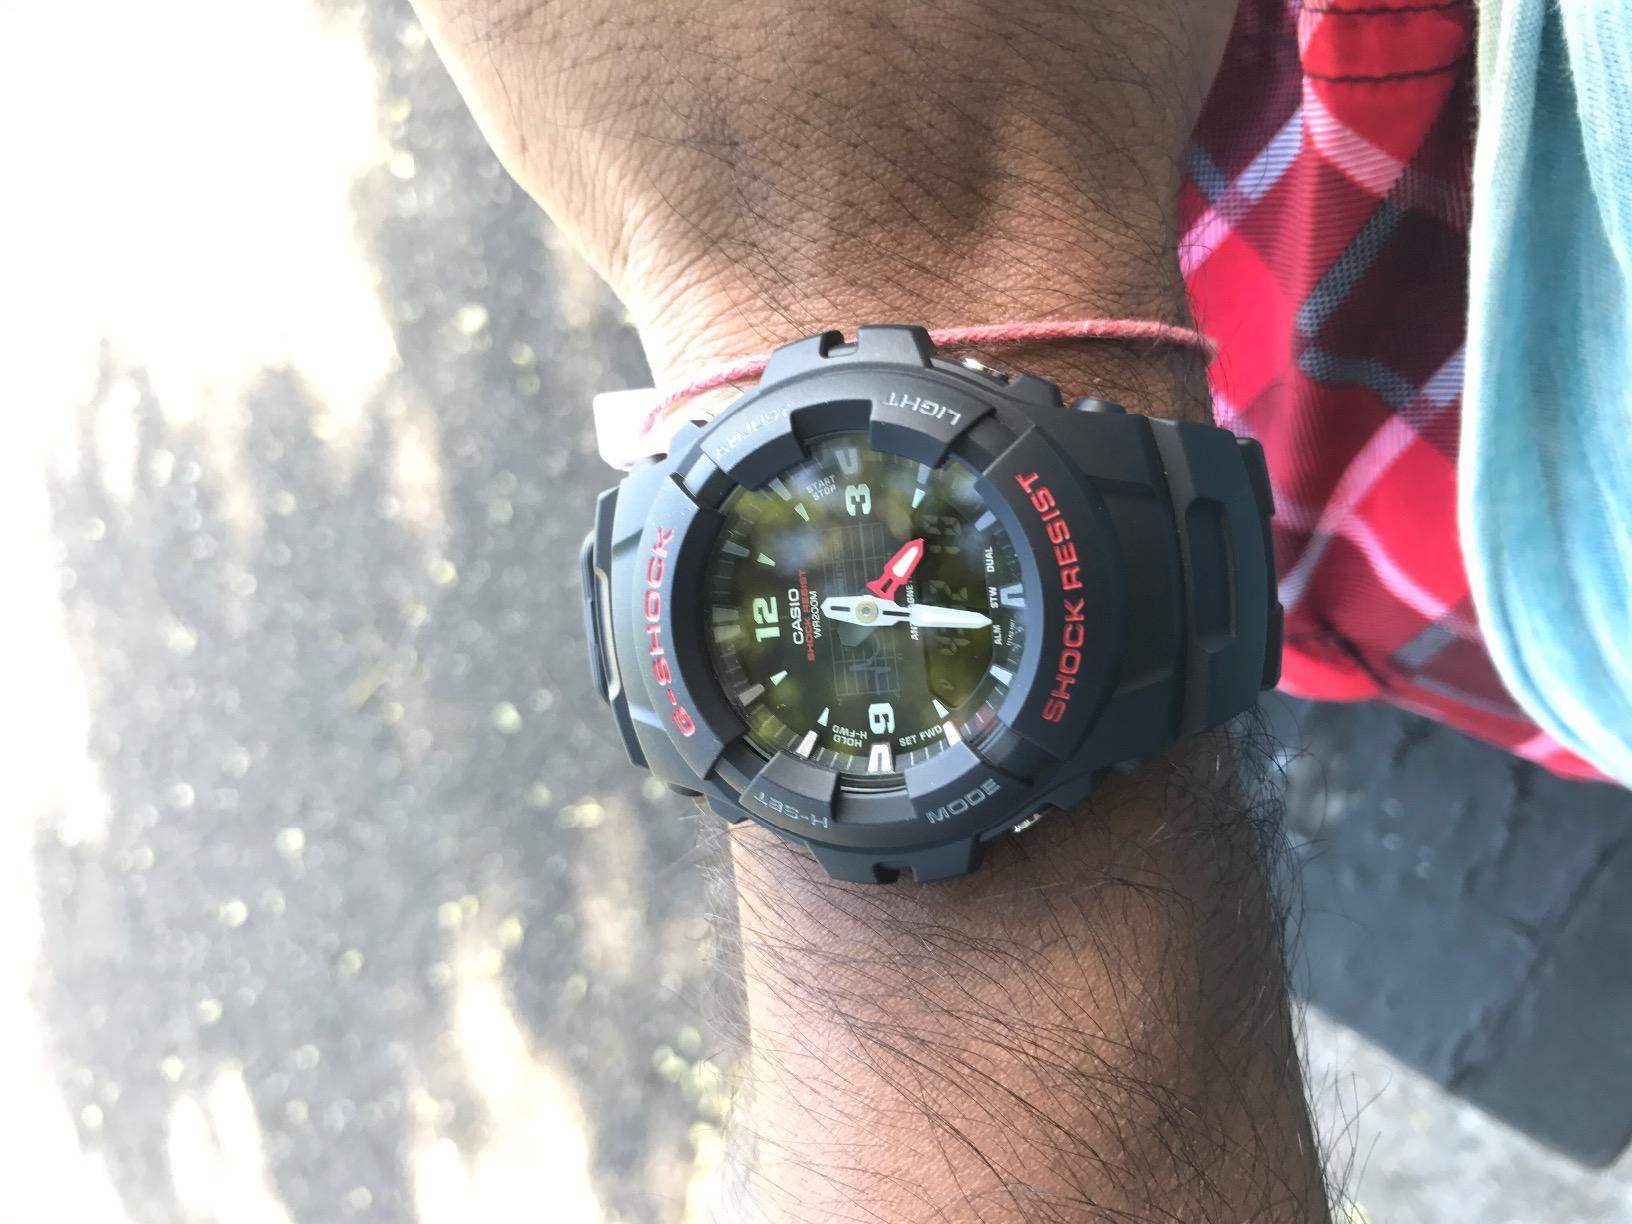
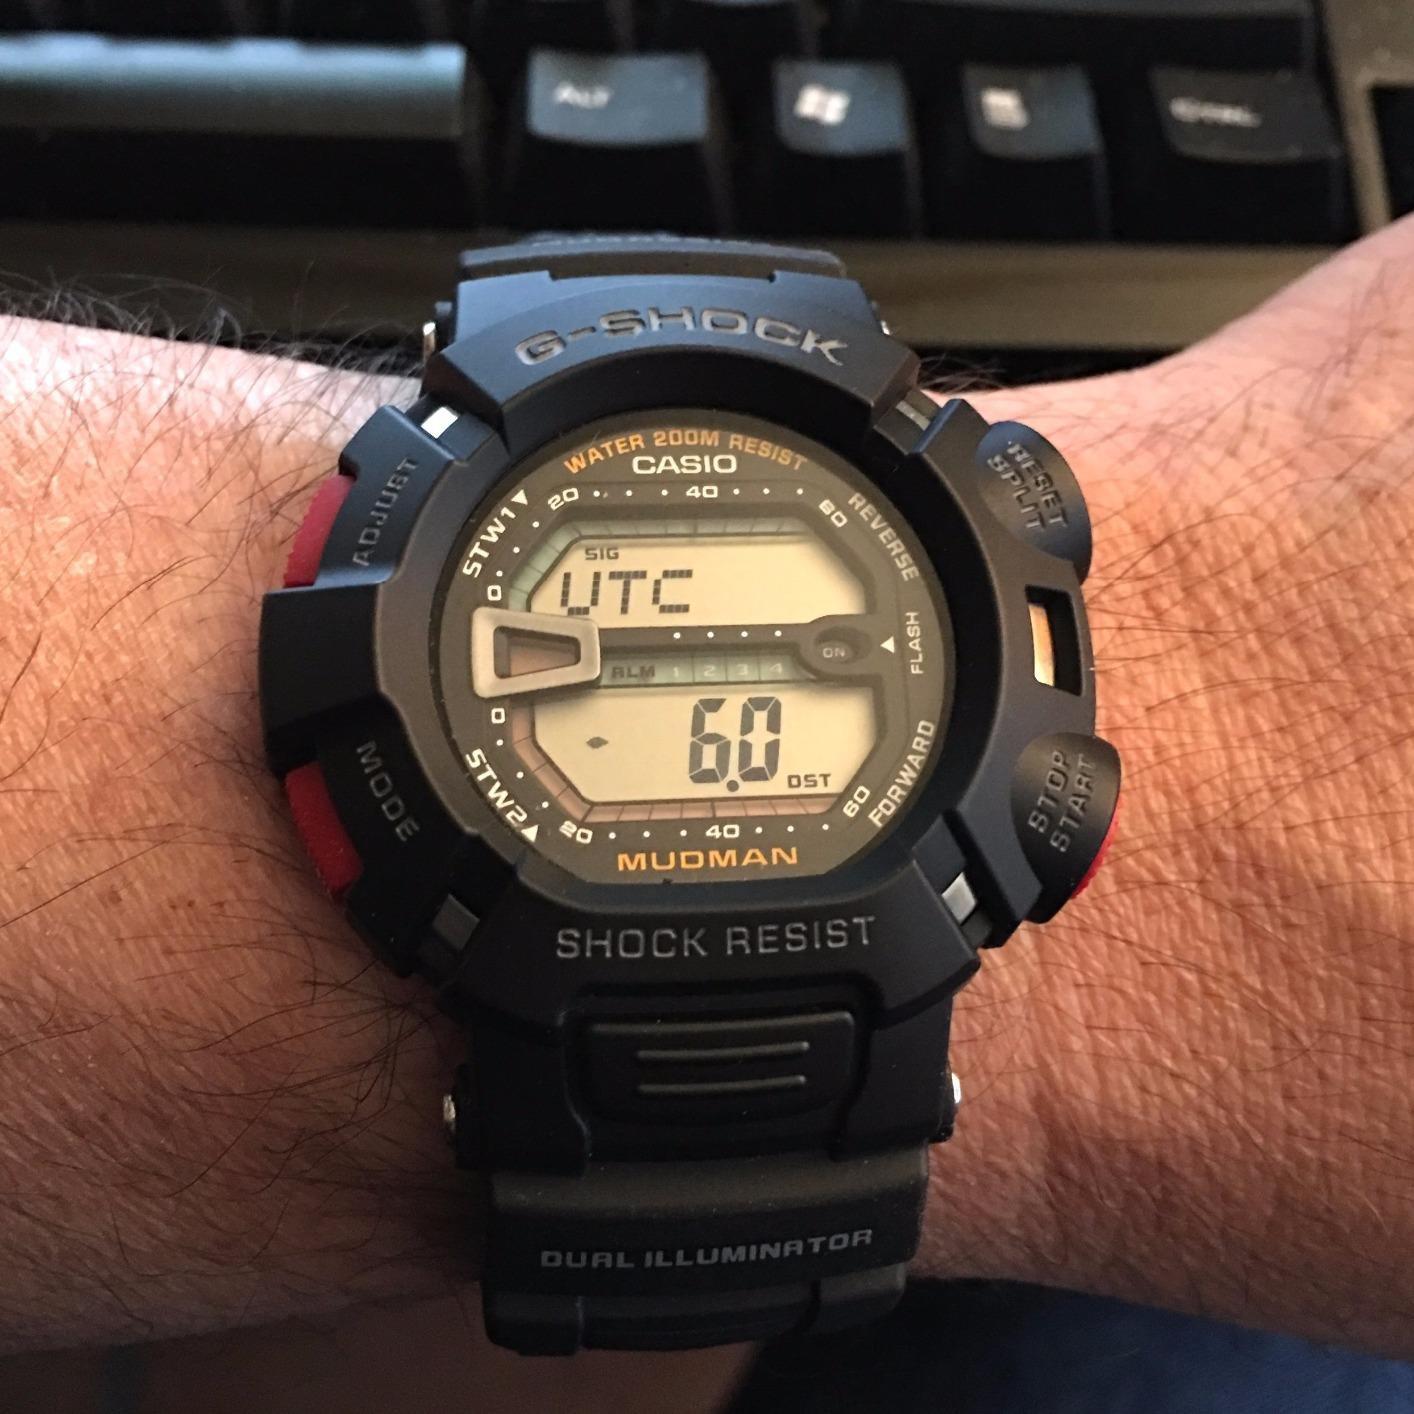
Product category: accessories_watch
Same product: no